Aluminylene

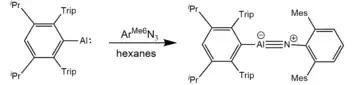
Synthesis of an Al-N triple bond compound from an aluminylene precursor.

Power's aluminylene was shown to react with organic azides to create aluminium(III) imides. In a reaction with ArN, the terphenyl aluminylene was able to form an Al-N triple bond, a conclusion supported by the shortest reported Al-N bond distances (1.625Å). This aluminylene also reacted with less bulky azides, but the lack of steric protection meant that a second equivalent of azide reacted to give a multiply coordinated aluminium(III) compound.